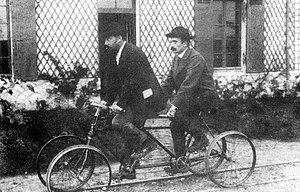
Quadricycles-tandem pour parcourir le parc agricole d'Achères